Santa Rita massacre

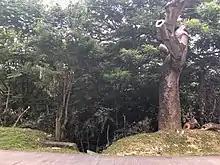
Site of the massacre as seen in 2021. A memorial plaque used to be on the large tree on the right, however, it has since been destroyed.

The journalists left the hotel for Chalatenango at 3:00 p.m. on 17 March. They picked up "Commander Óscar", a commander of the Farabundo Martí Popular Liberation Forces, and "Rubén", a child soldier who was their guide for the trip in San Salvador. At around 4 p.m., the crew stopped at a bridge colloquially called "the Golden Bridge", which marked the border between government and guerrilla territory, and they filmed themselves with the soldiers guarding the bridge.